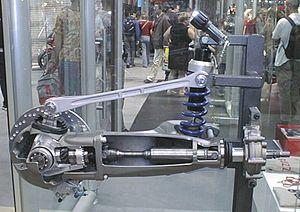
Système CA.R.C. (cardan réactif compact) d'une Moto Guzzi 1100 (Breva, Griso). Pour transmettre la puissance du moteur en douceur et rigueur. Le pignon et l'arbre de transmission oscillent à l'intérieur du bras et l'arbre est équipé d'un double joint homocinétique comprenant un amortisseur de torsion, pour une réponse précise et sans à-coups. Photo prise lors du Mondial du deux roues de Paris en 2003.
La gamme Breva rassemble des roadsters construits par la firme italienne Moto Guzzi. Quatre cylindrées sont représentées : 750, 850, 1 100 et 1 200 cm³.
En mécanique, un carter est une enveloppe protégeant un organe mécanique, souvent fermée de façon étanche, et contenant le lubrifiant nécessaire à son fonctionnement ou des organes qui doivent être isolés de l’extérieur.
La construction d'une motocyclette se décompose en différentes parties détaillées ci-après.